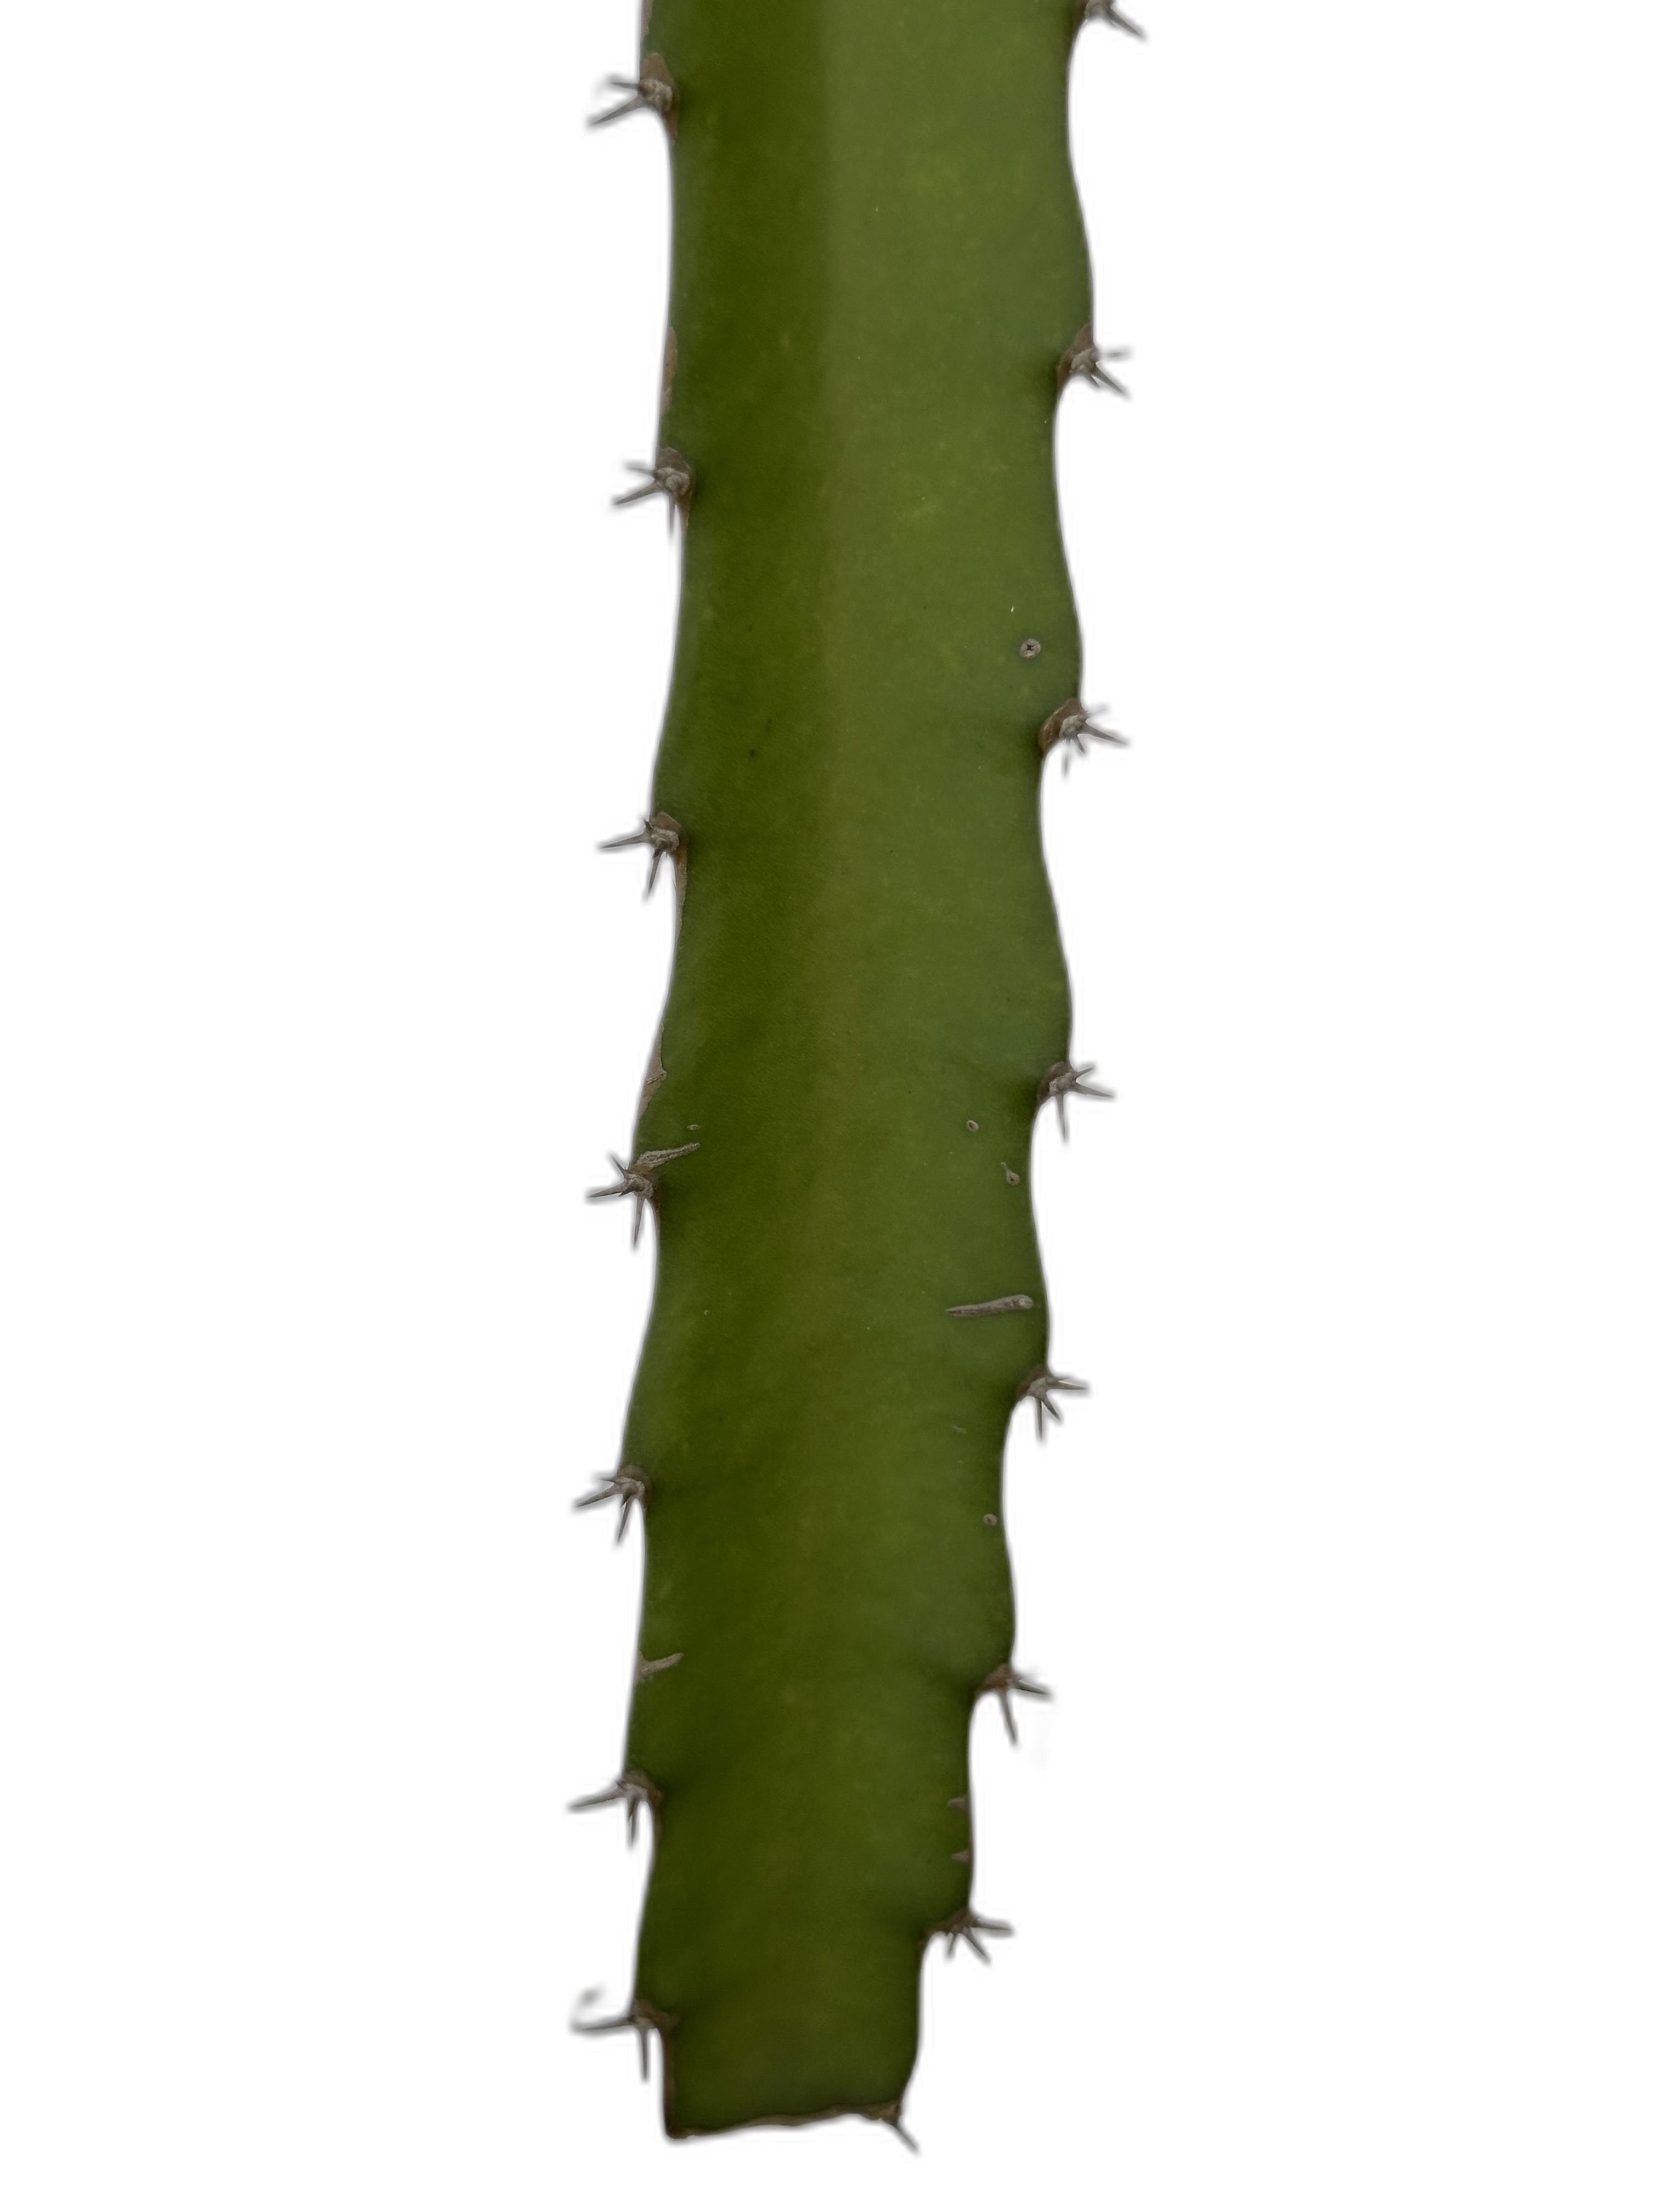
Label: Good leaf